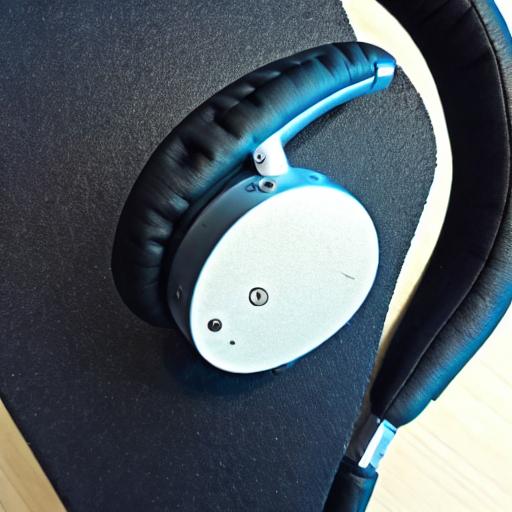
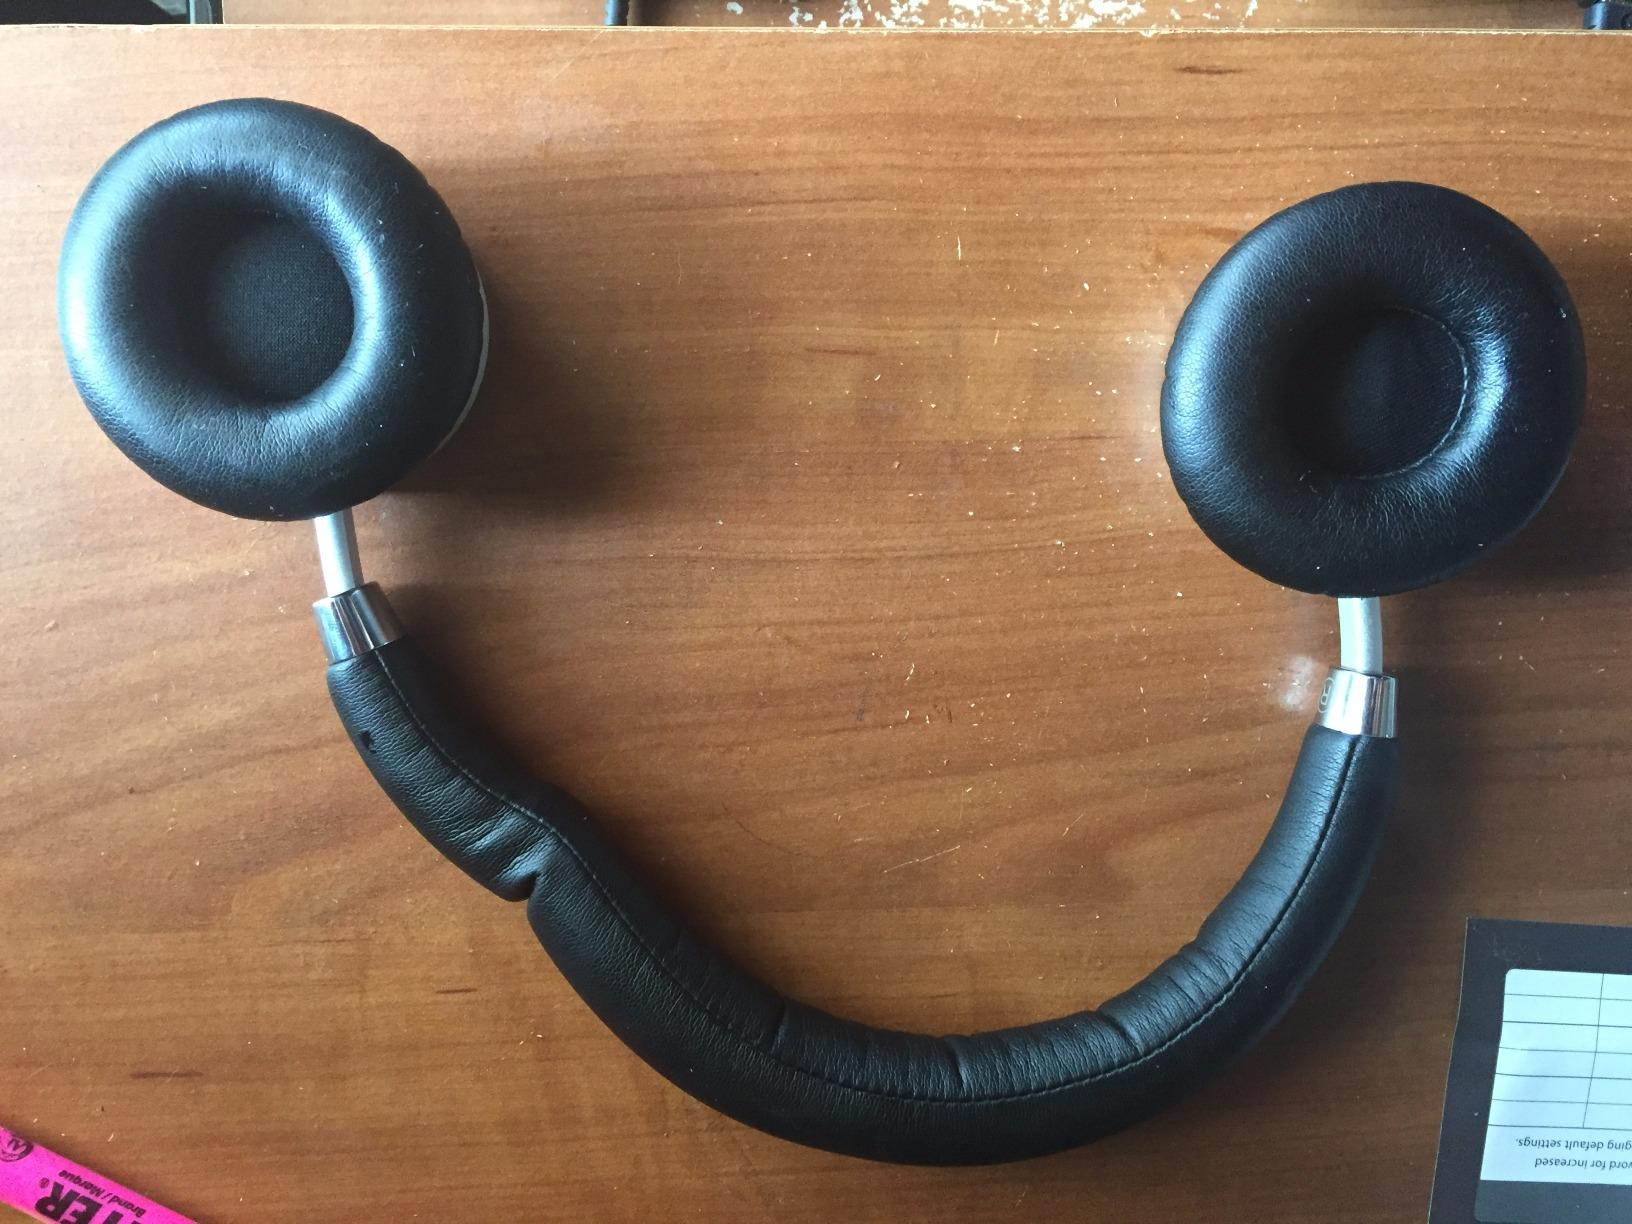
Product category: headphones
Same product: no